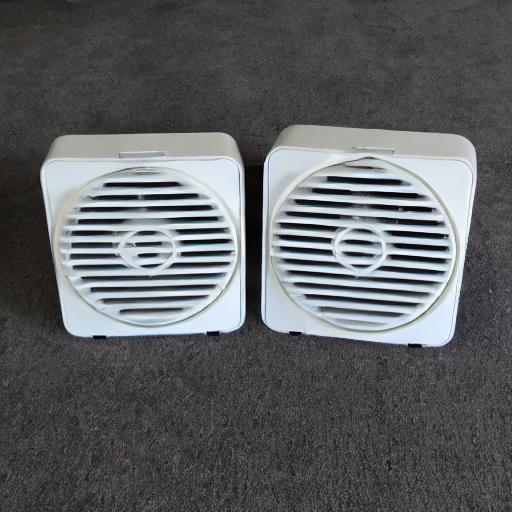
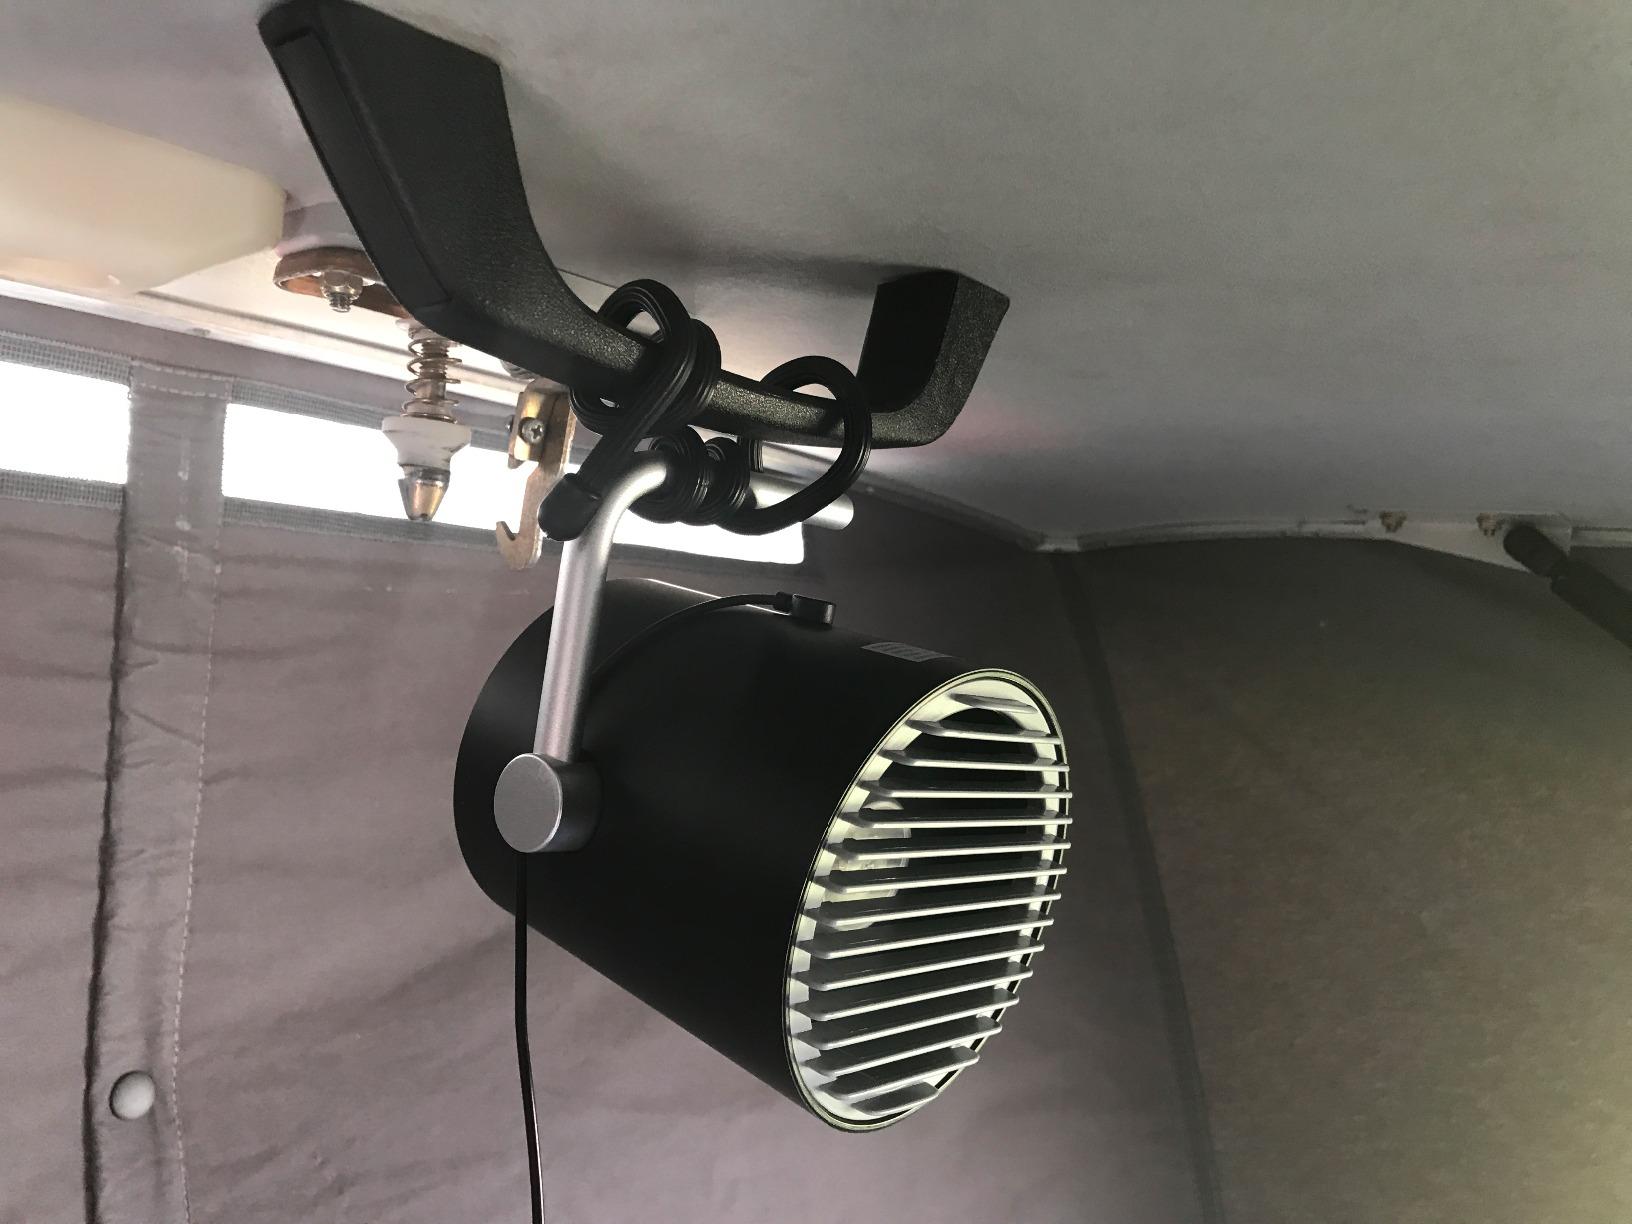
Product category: fan
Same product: no